Anagle Mole

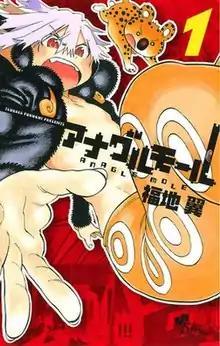
First volume cover

is a Japanese manga series written and illustrated by Tsubasa Fukuchi. It was serialized in Shogakukan's "Weekly Shōnen Sunday" from October 2011 to January 2014, with its chapters collected in five volumes published by Shogakukan.